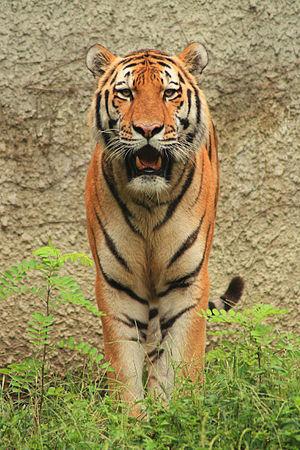
Le Parc national d'Anyuyski est un parc russe fondé en 2008. Il s'étend sur 4 293 km², et couvre le bassin de la rivière Anyuy, sur le versant ouest de la chaîne de montagnes de Sikhote-Alin, en Sibérie orientale, dans l'Extrême-Orient russe. Le fleuve Anyuy se jette à l'Ouest dans le fleuve Amour, le principal fleuve de la région, et à l'est dans la mer d'Okhotsk. Le parc est important car il crée un corridor écologique allant de la basse plaine de l'Amour, jusqu'aux hautes chaînes de montagnes du Sikhote-Alin. Le parc se trouve dans le Kraï de Khabarovsk, à environ 80 km au nord-est de la ville de Khabarovsk. La région se trouve à distance des villes et a une très faible densité de population. La région a toujours été tributaire de la pêche au saumon, de l'exploitation forestière et de la chasse. Les habitants autochtones sont les Nanai.